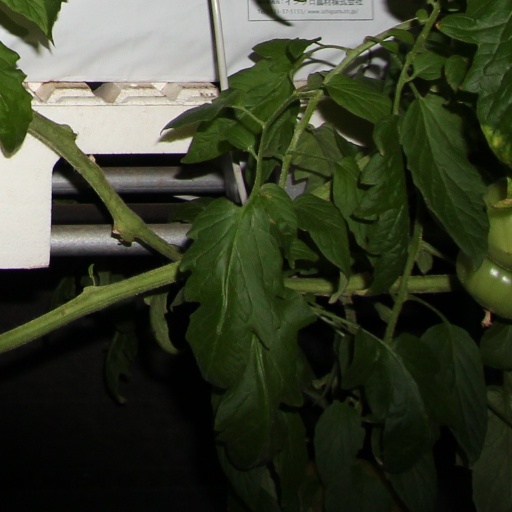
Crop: tomato